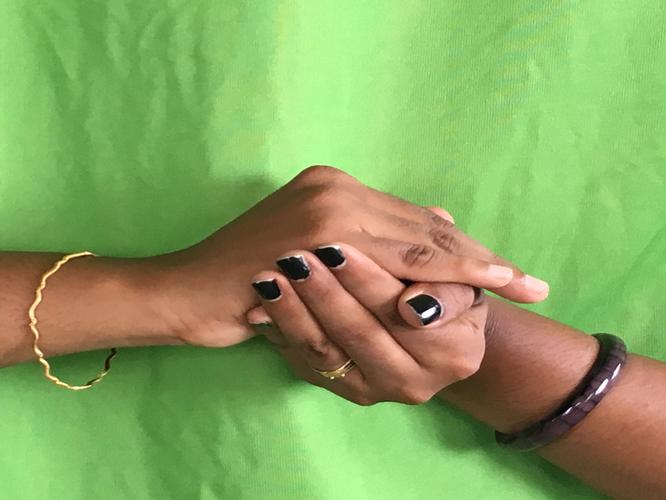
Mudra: Samputa
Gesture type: double_hand